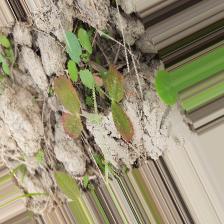
Label: Lentil Rust